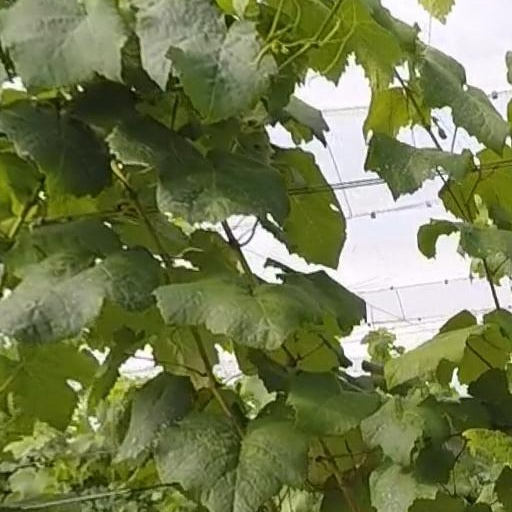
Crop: grape